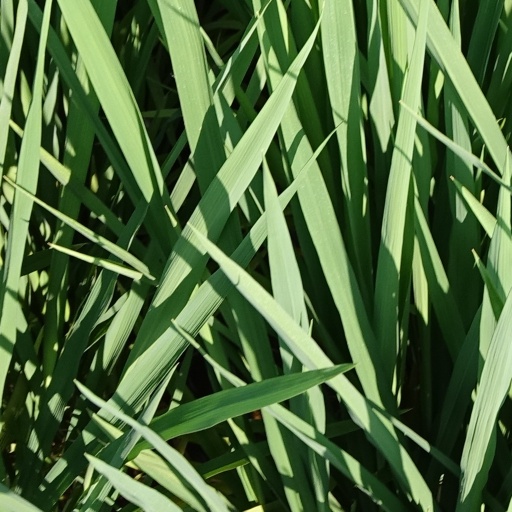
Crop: rice